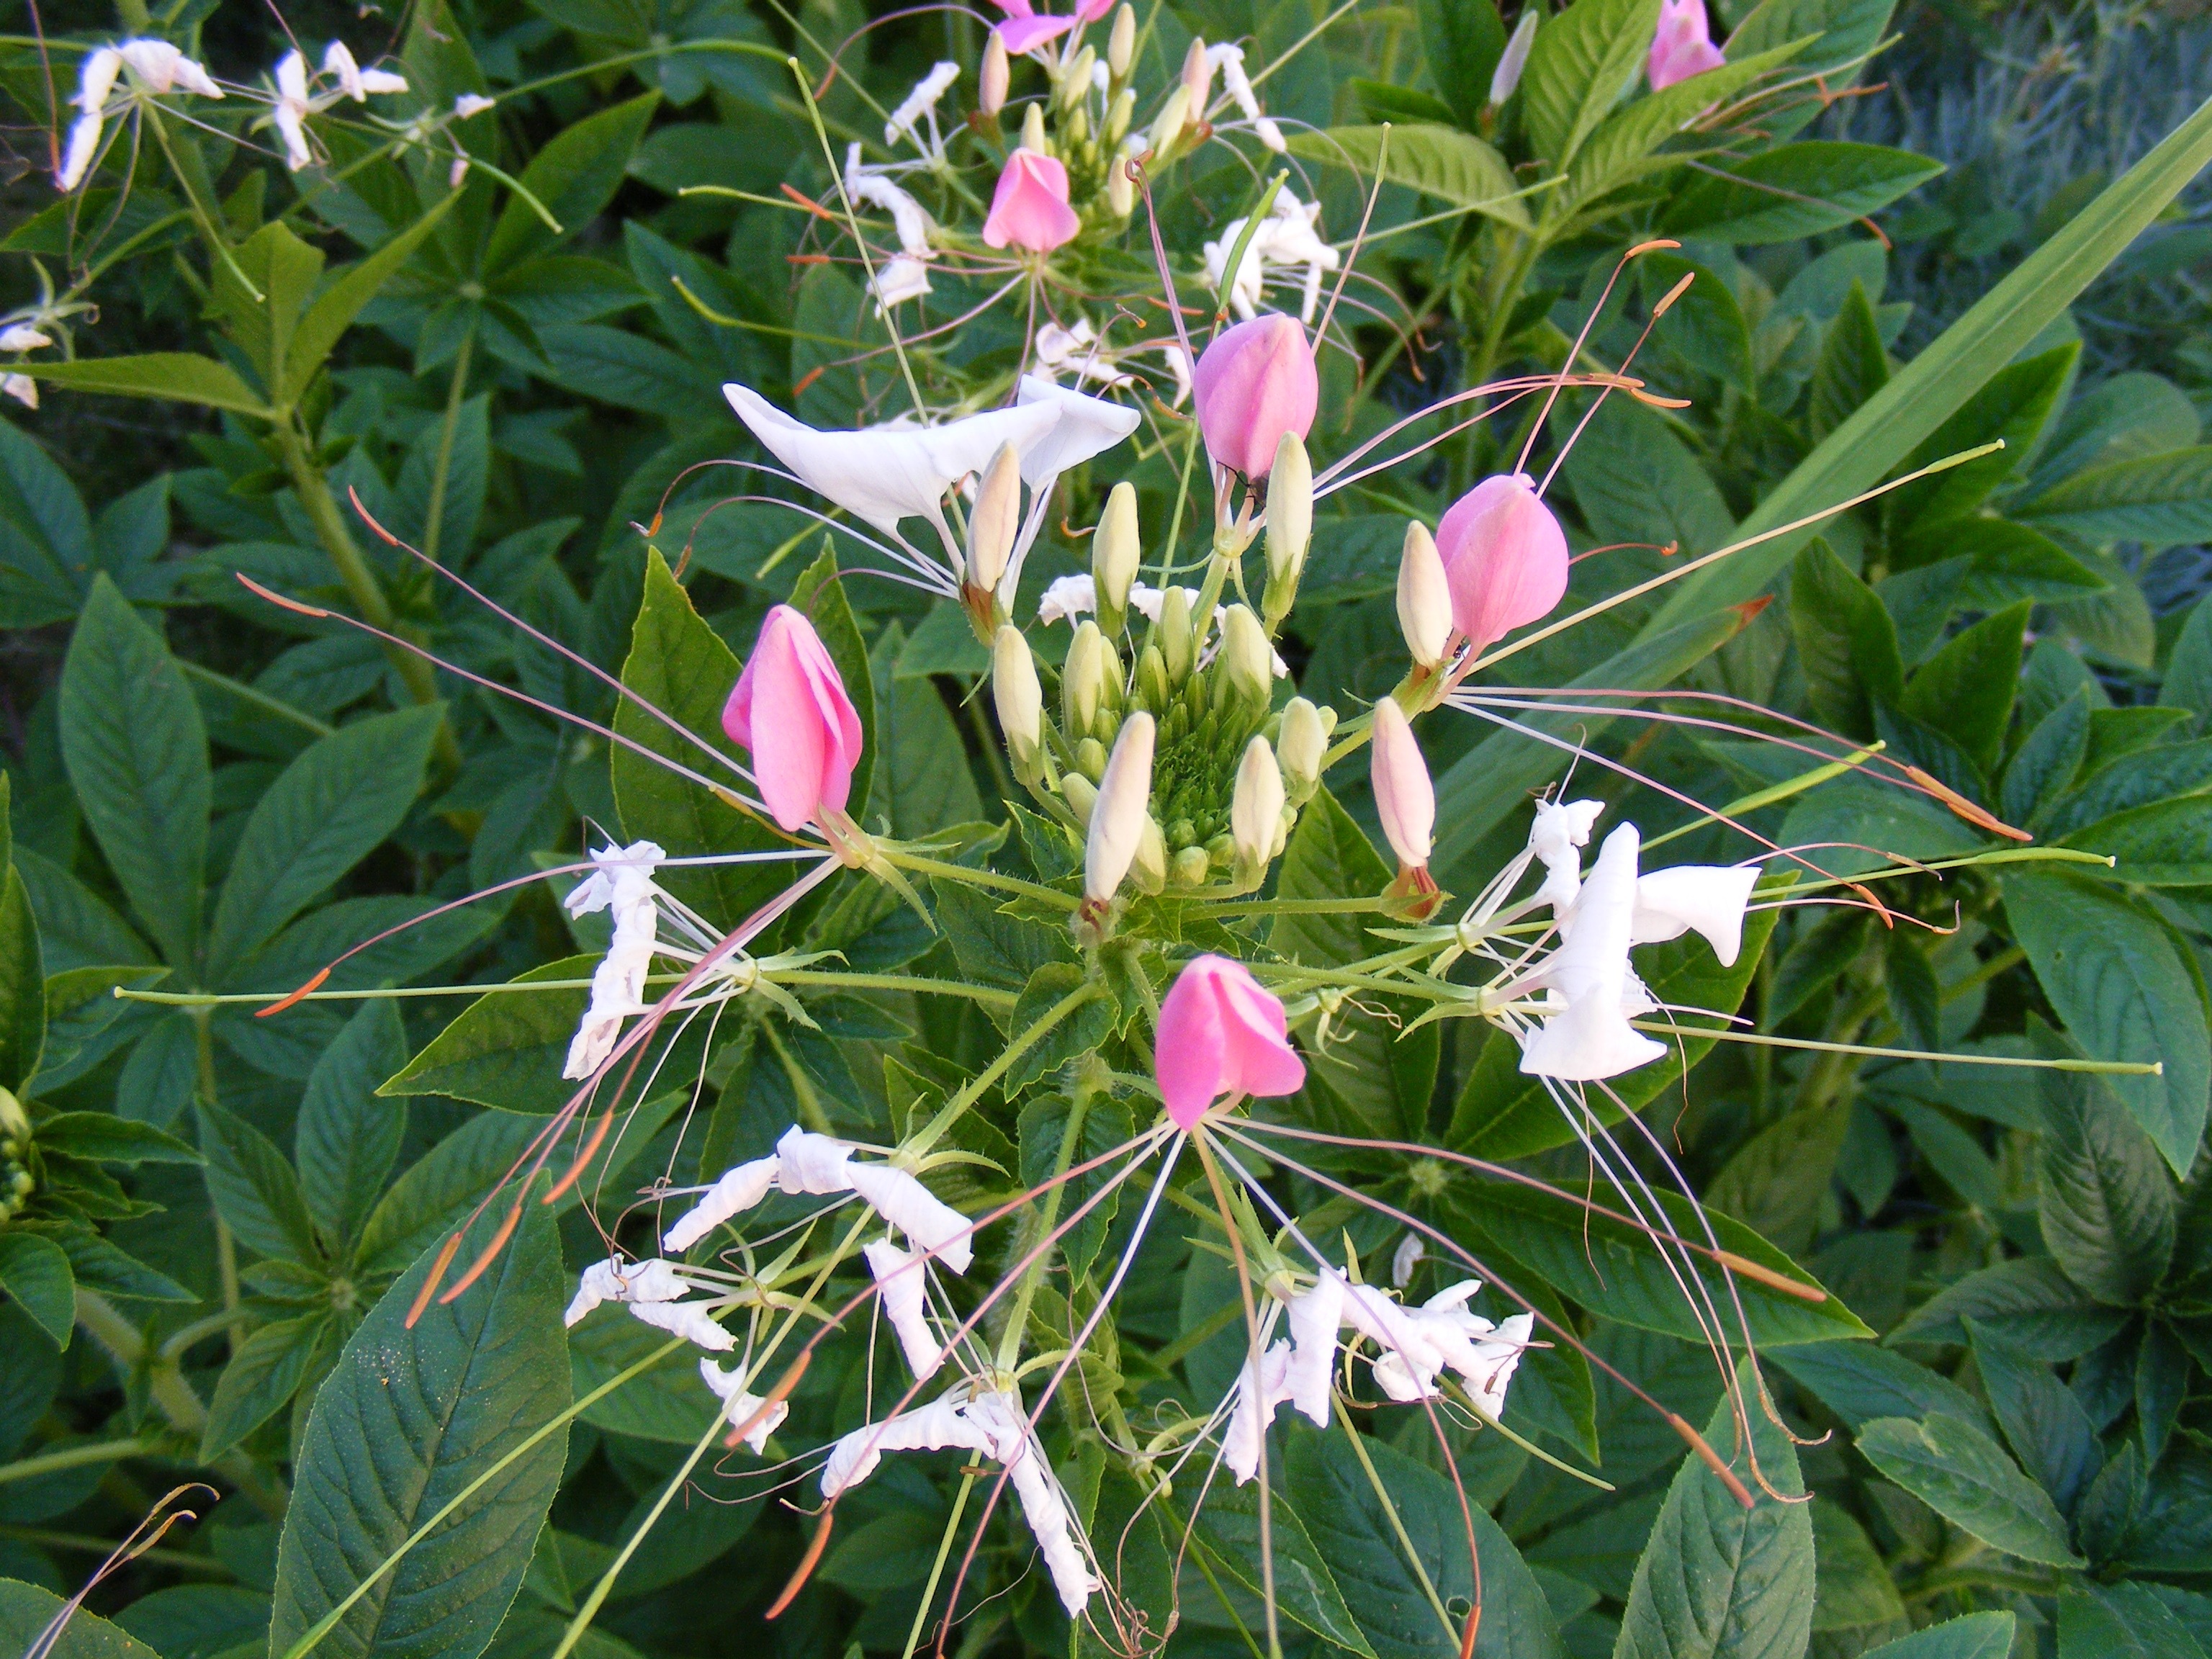
tree, plant, flower, green, evergreen, botany, pink, flora, plants, wildflower, flowers, shrub, common, herbs, officinalis, honeysuckle, flowering plant, woody plant, land plant, honeysuckle family, soapwort, saponaria